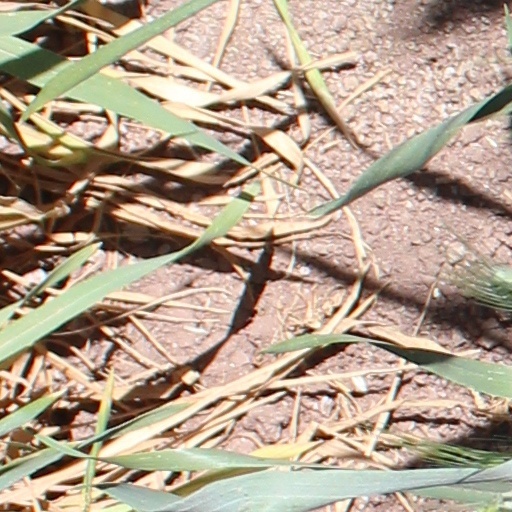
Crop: wheat